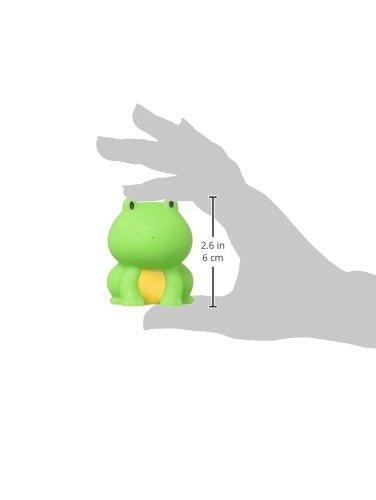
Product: Munchkin Squirtin Bath Toy, Barnyard Friends
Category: Toys & Games | Baby & Toddler Toys | Bath Toys
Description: Includes 8 different water-squirting, floating barnyard animal friends.
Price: $8.66